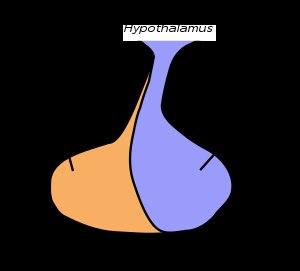
L’hypophyse ou glande pituitaire est une glande endocrine qui secrète de nombreuses hormones.